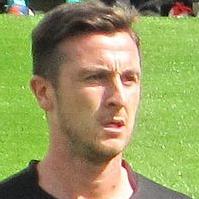
Age: 27